Aldebaran

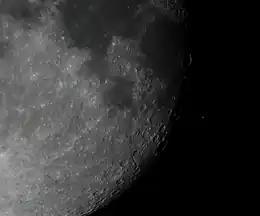
Occultation of Aldebaran by the Moon. Aldebaran is the red dot to the right, barely visible in the thumbnail.

On 11 March AD 509, a lunar occultation of Aldebaran was observed in Athens, Greece. English astronomer Edmund Halley studied the timing of this event, and in 1718 concluded that Aldebaran must have changed position since that time, moving several minutes of arc further to the north. This, as well as observations of the changing positions of stars Sirius and Arcturus, led to the discovery of proper motion. Based on present day observations, the position of Aldebaran has shifted 7′ in the last 2000 years; roughly a quarter the diameter of the full moon. Due to precession of the equinoxes, 5,000 years ago the vernal equinox was close to Aldebaran. Between 420,000 and 210,000 years ago, Aldebaran was the brightest star in the night sky, peaking in brightness 320,000 years ago with an apparent magnitude of .